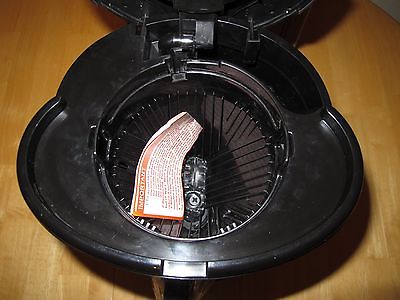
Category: coffee maker